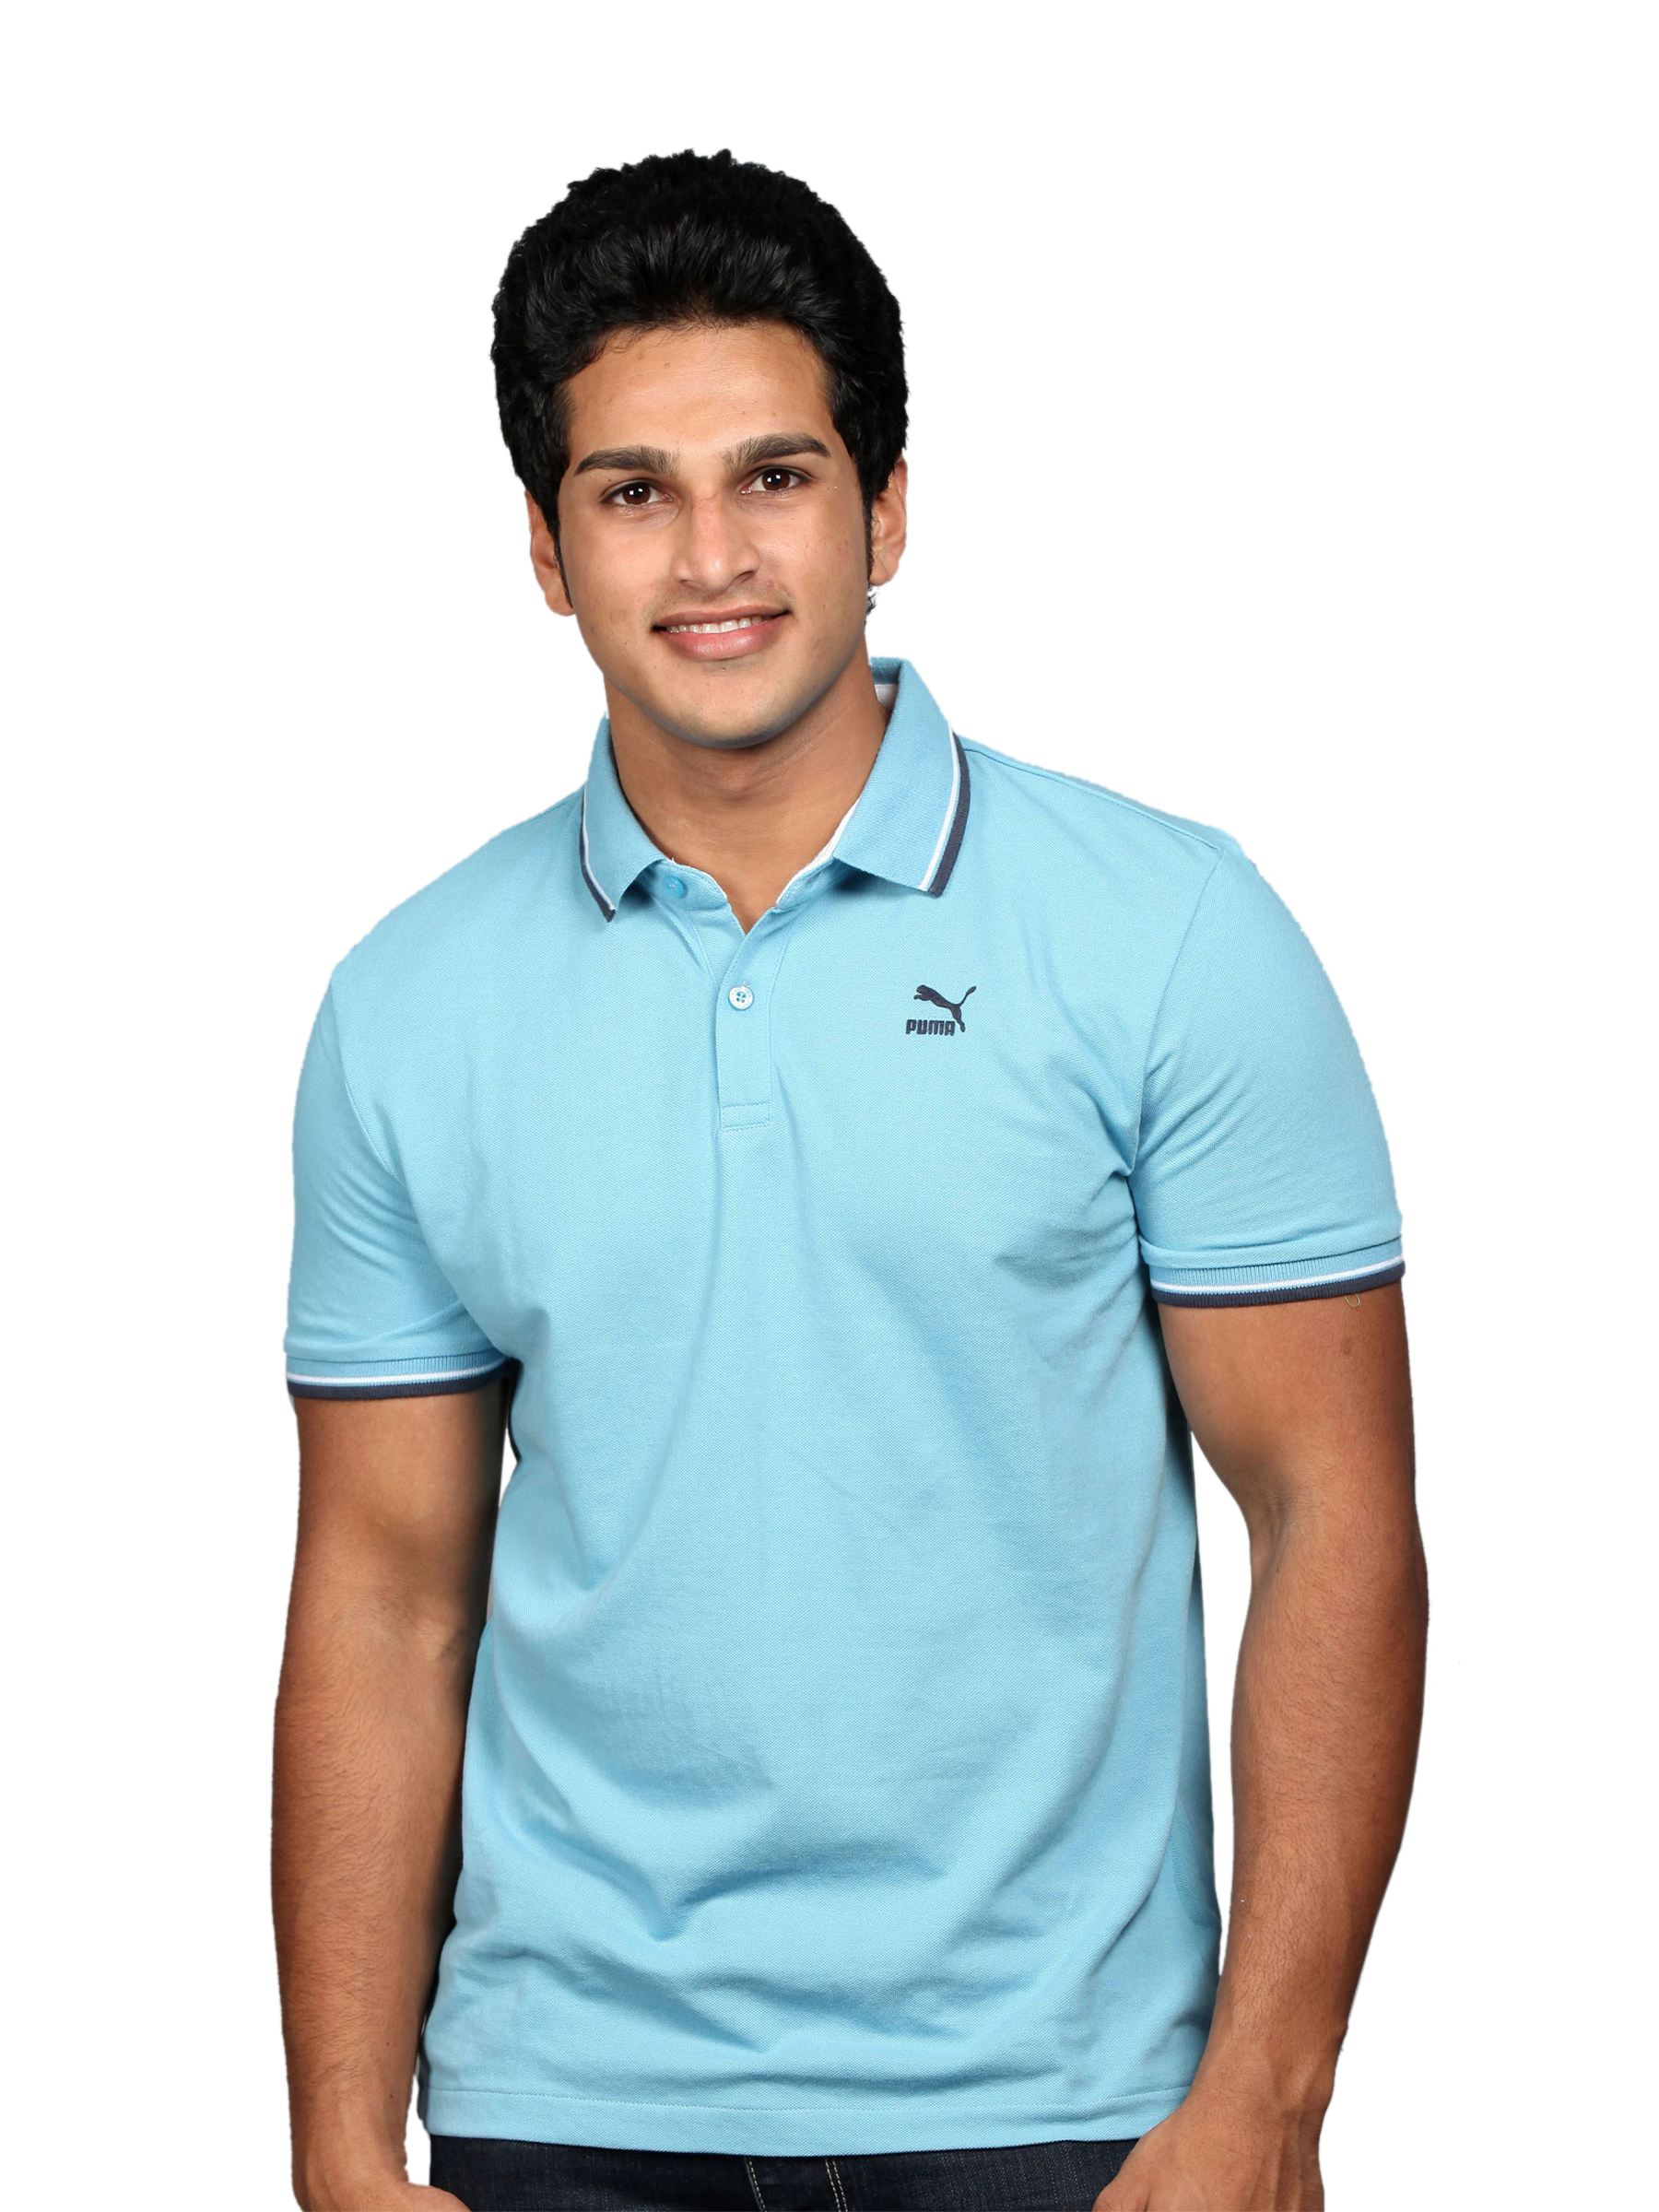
Puma Men's Lifestyle Heritage Blue Polo T-shirt
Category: Apparel / Topwear / Tshirts
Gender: Men
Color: Blue
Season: Fall 2010
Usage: Casual